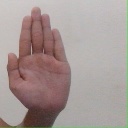
अक्षर: ध